Deanna Troi

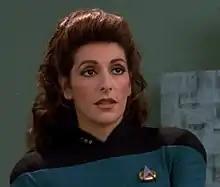
Marina Sirtis as Deanna Troi

Deanna Troi is a main character in the science-fiction television series "" and related TV series and films, portrayed by English actress Marina Sirtis. Troi is half-human, half-Betazoid, and has the psionic ability to sense emotions. She serves as the ship's counselor on USS "Enterprise"-D. Throughout most of the series, she holds the rank of lieutenant commander. In the seventh season, Troi successfully passes the bridge officer's examination, gaining promotion to the rank of commander while maintaining her role as counselor.